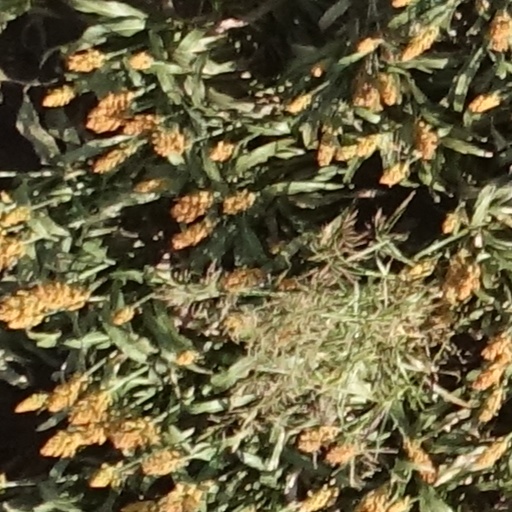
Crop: sorghum